Cigarette pack

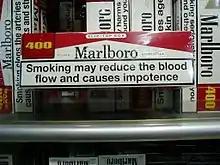
Box of 400 Marlboro cigarettes (Munich, Germany, 2006)

In Australia, the most common quantity per pack is 25, but some brands have 26 or 20 (the legal minimum), with 30, 40 and even 50 packs also sold.